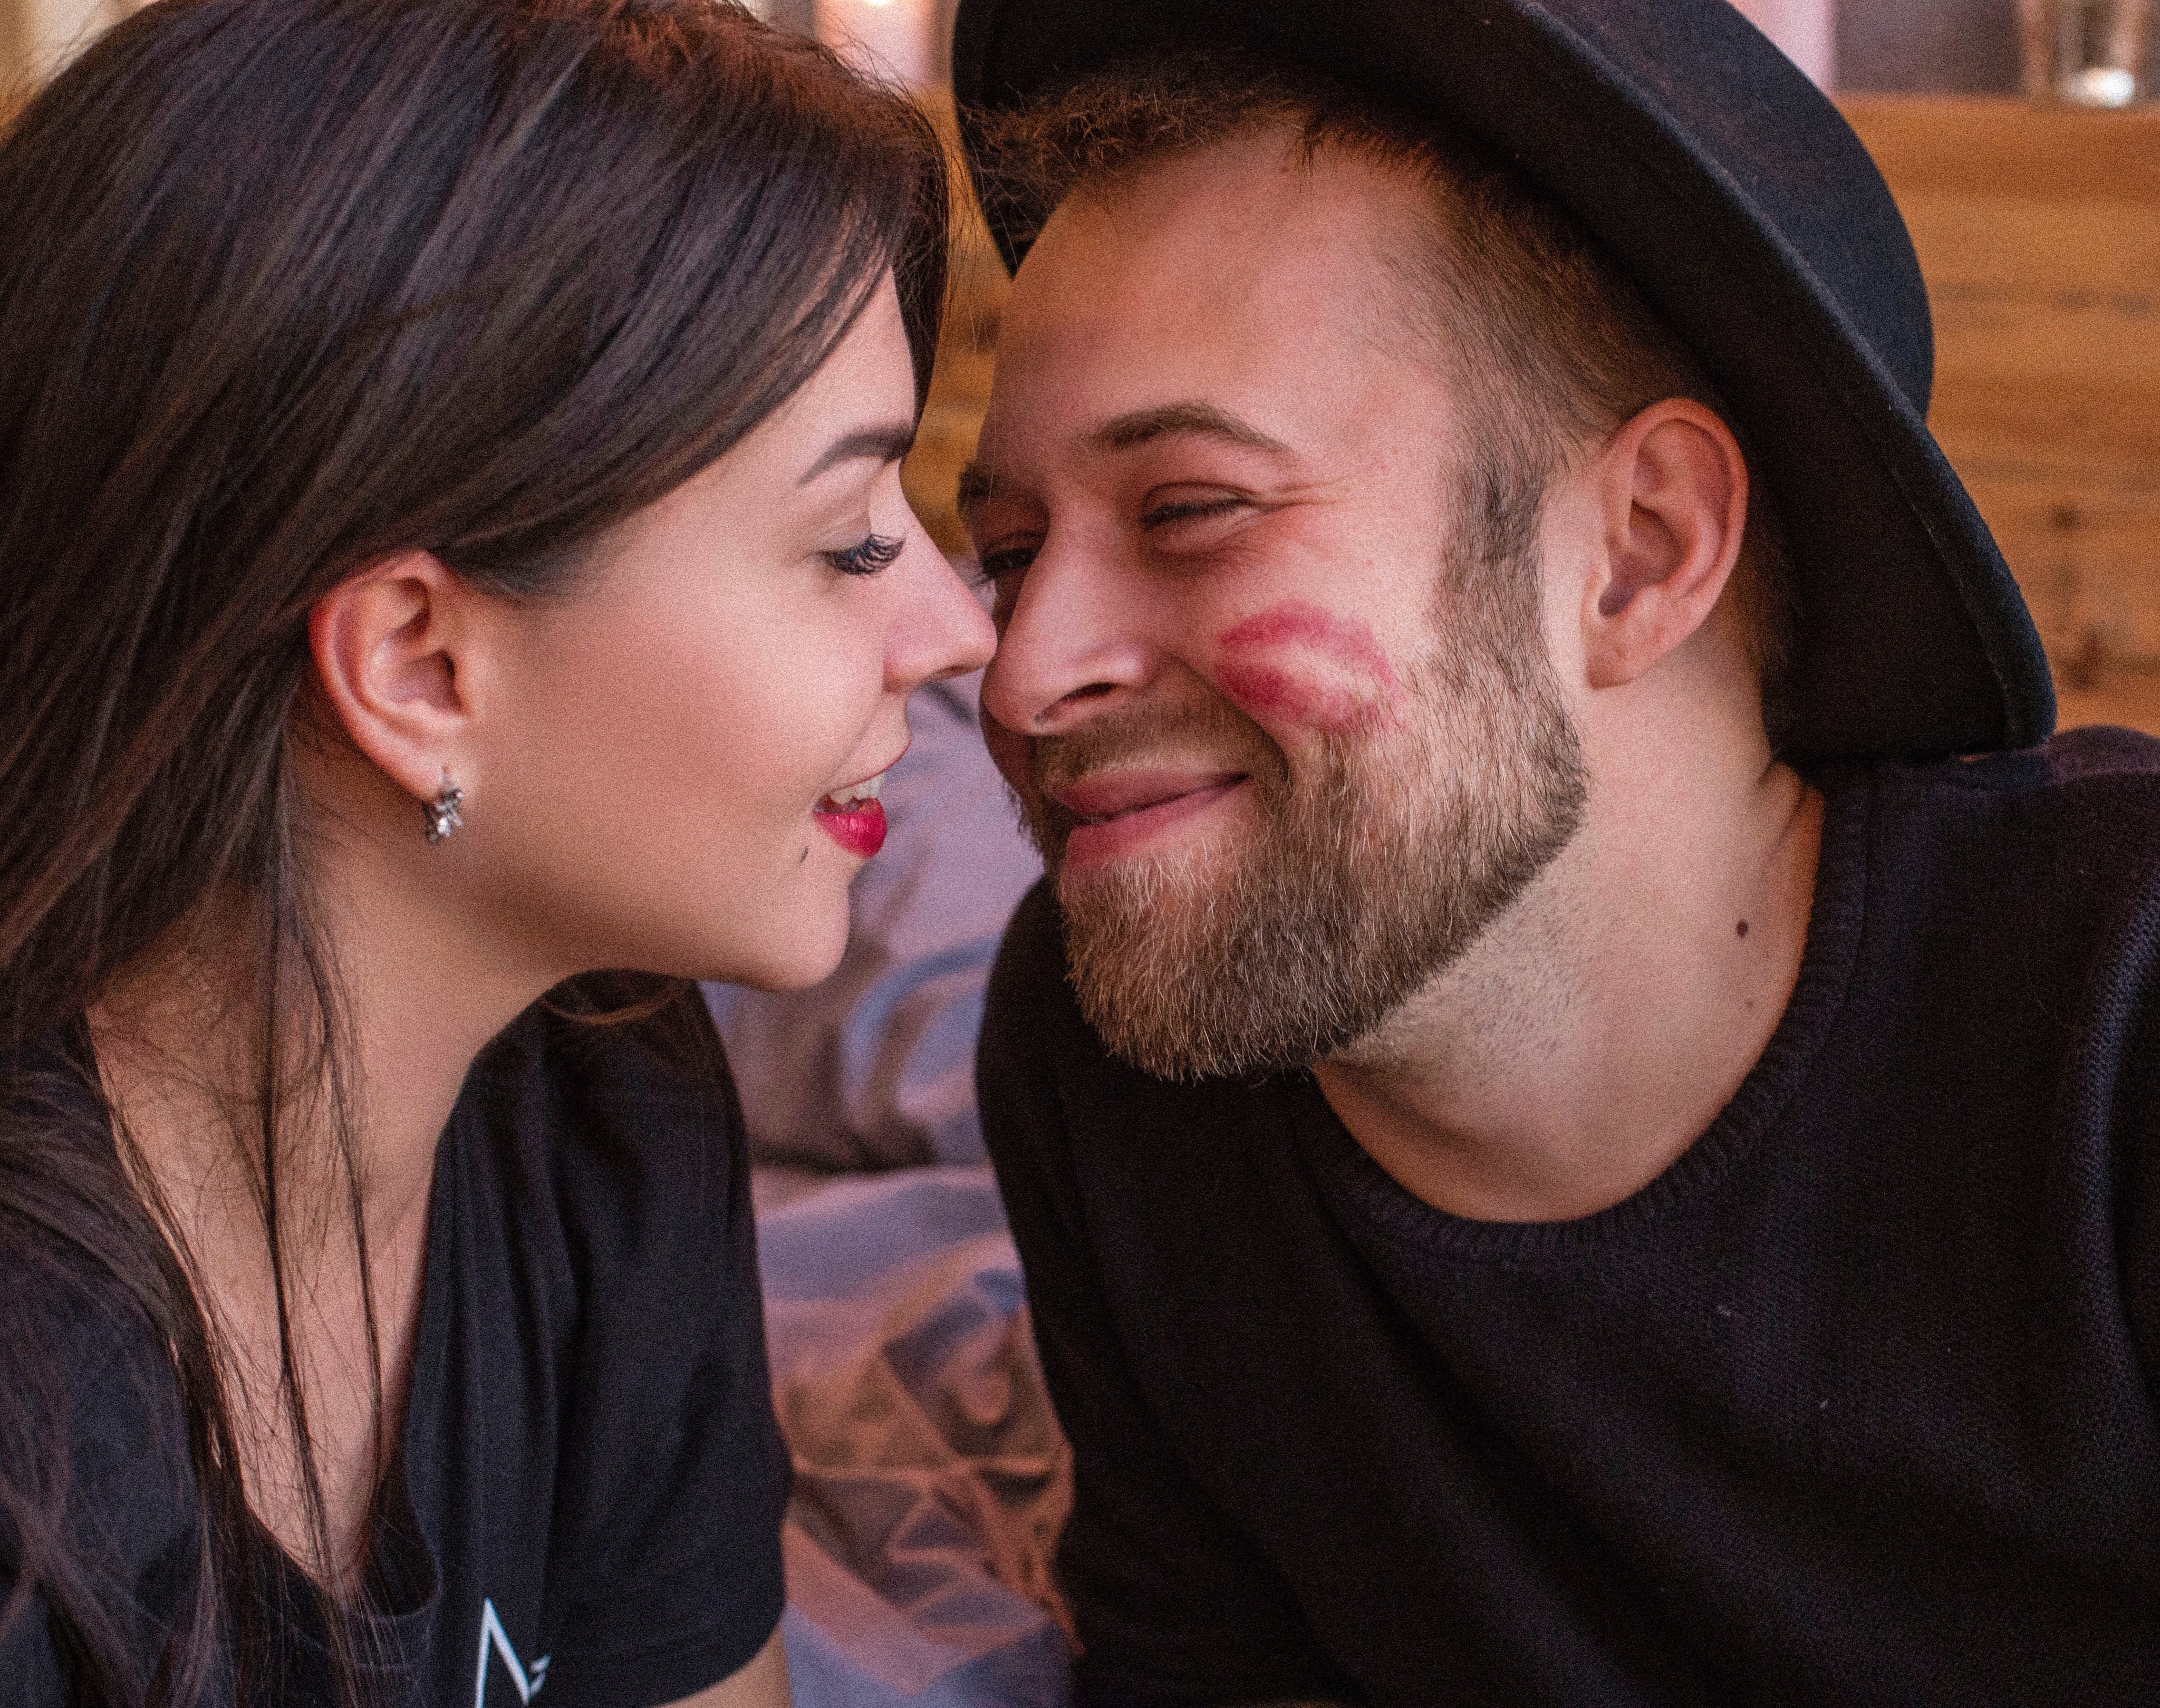
man, person, people, hair, male, kiss, romance, hairstyle, conversation, nose, interaction, facial hair, human action